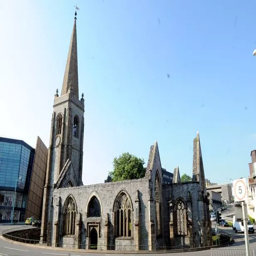
pedestrian access is not included in the plan